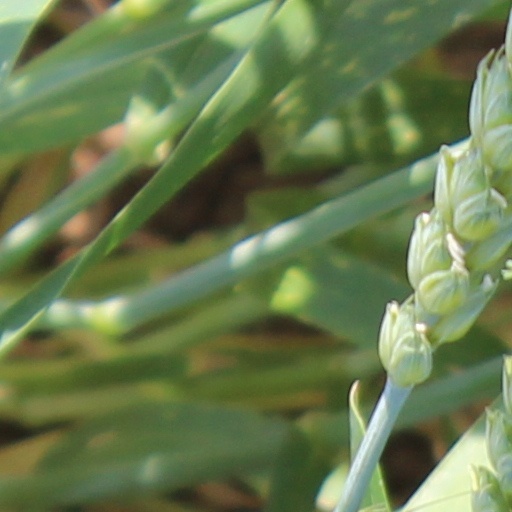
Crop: wheat